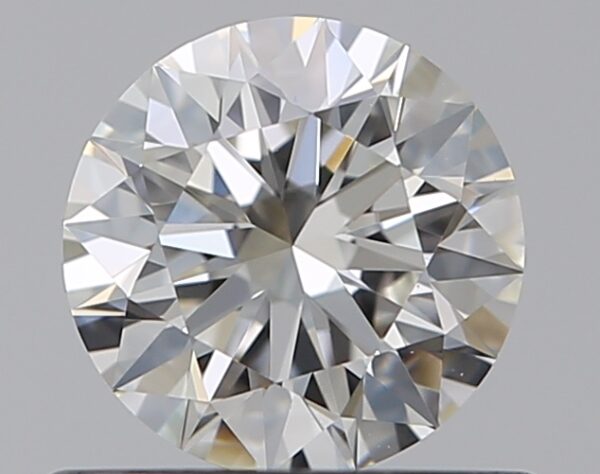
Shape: round
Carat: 0.52
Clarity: VVS1
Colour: I
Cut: EX
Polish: EX
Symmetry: VG
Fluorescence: N
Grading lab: GIA
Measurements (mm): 5.15 x 5.18 x 3.2